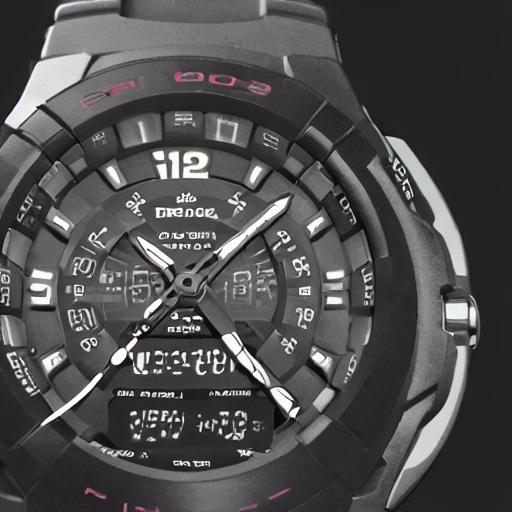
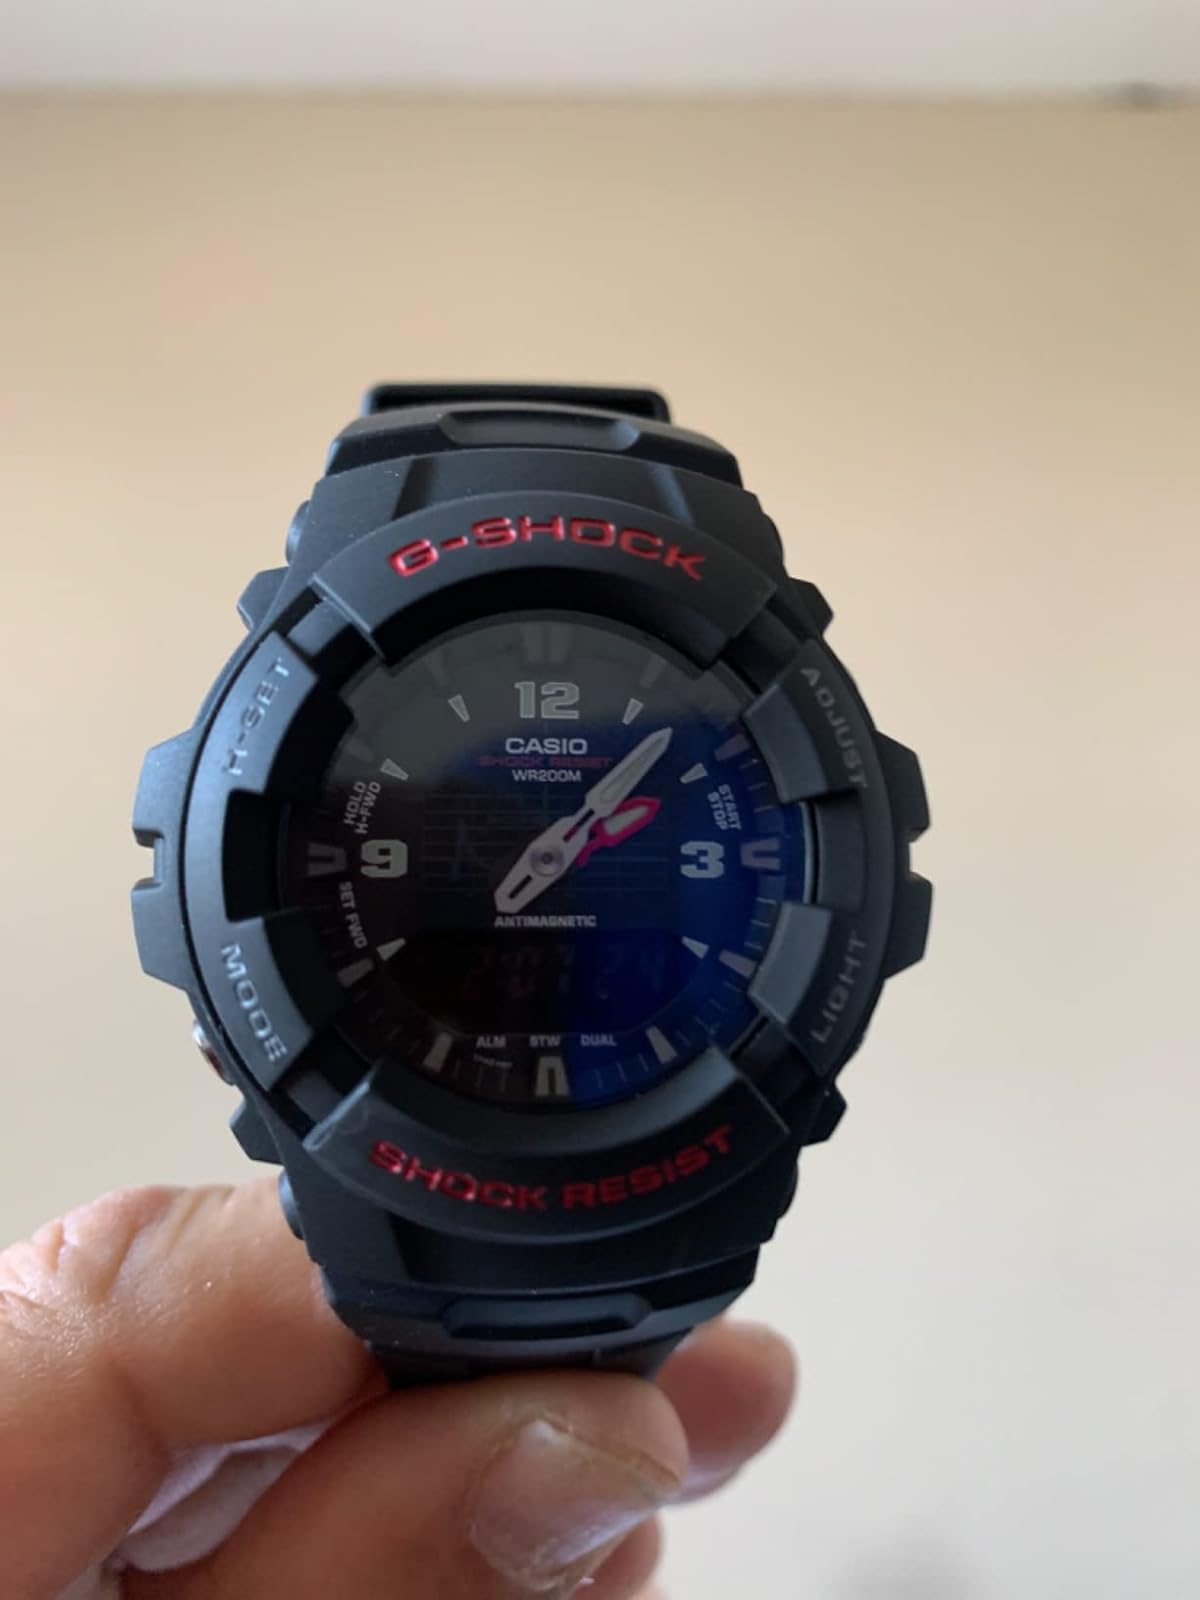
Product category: accessories_watch
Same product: no